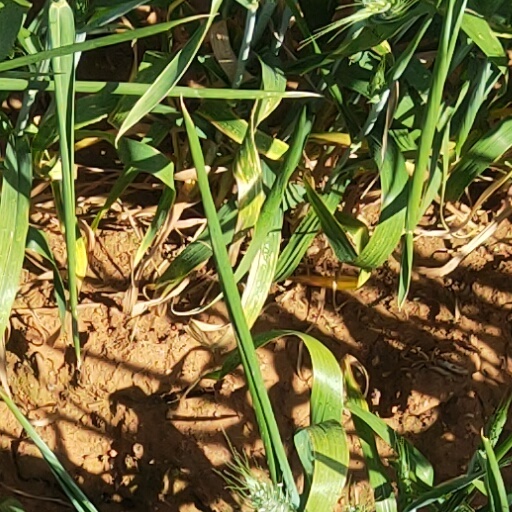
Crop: wheat